Albanians

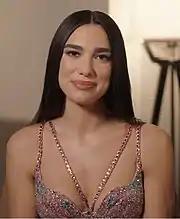
Dua Lipa is the first Albanian to ever win a Grammy Award.

The first Albanian migration to North America began in the 19th and 20th centuries not long after gaining independence from the Ottoman Empire. However the Arbëreshë people from Southern Italy were the first Albanian people to arrive in the New World, many of them migrating after the wars that accompanied the Risorgimento.